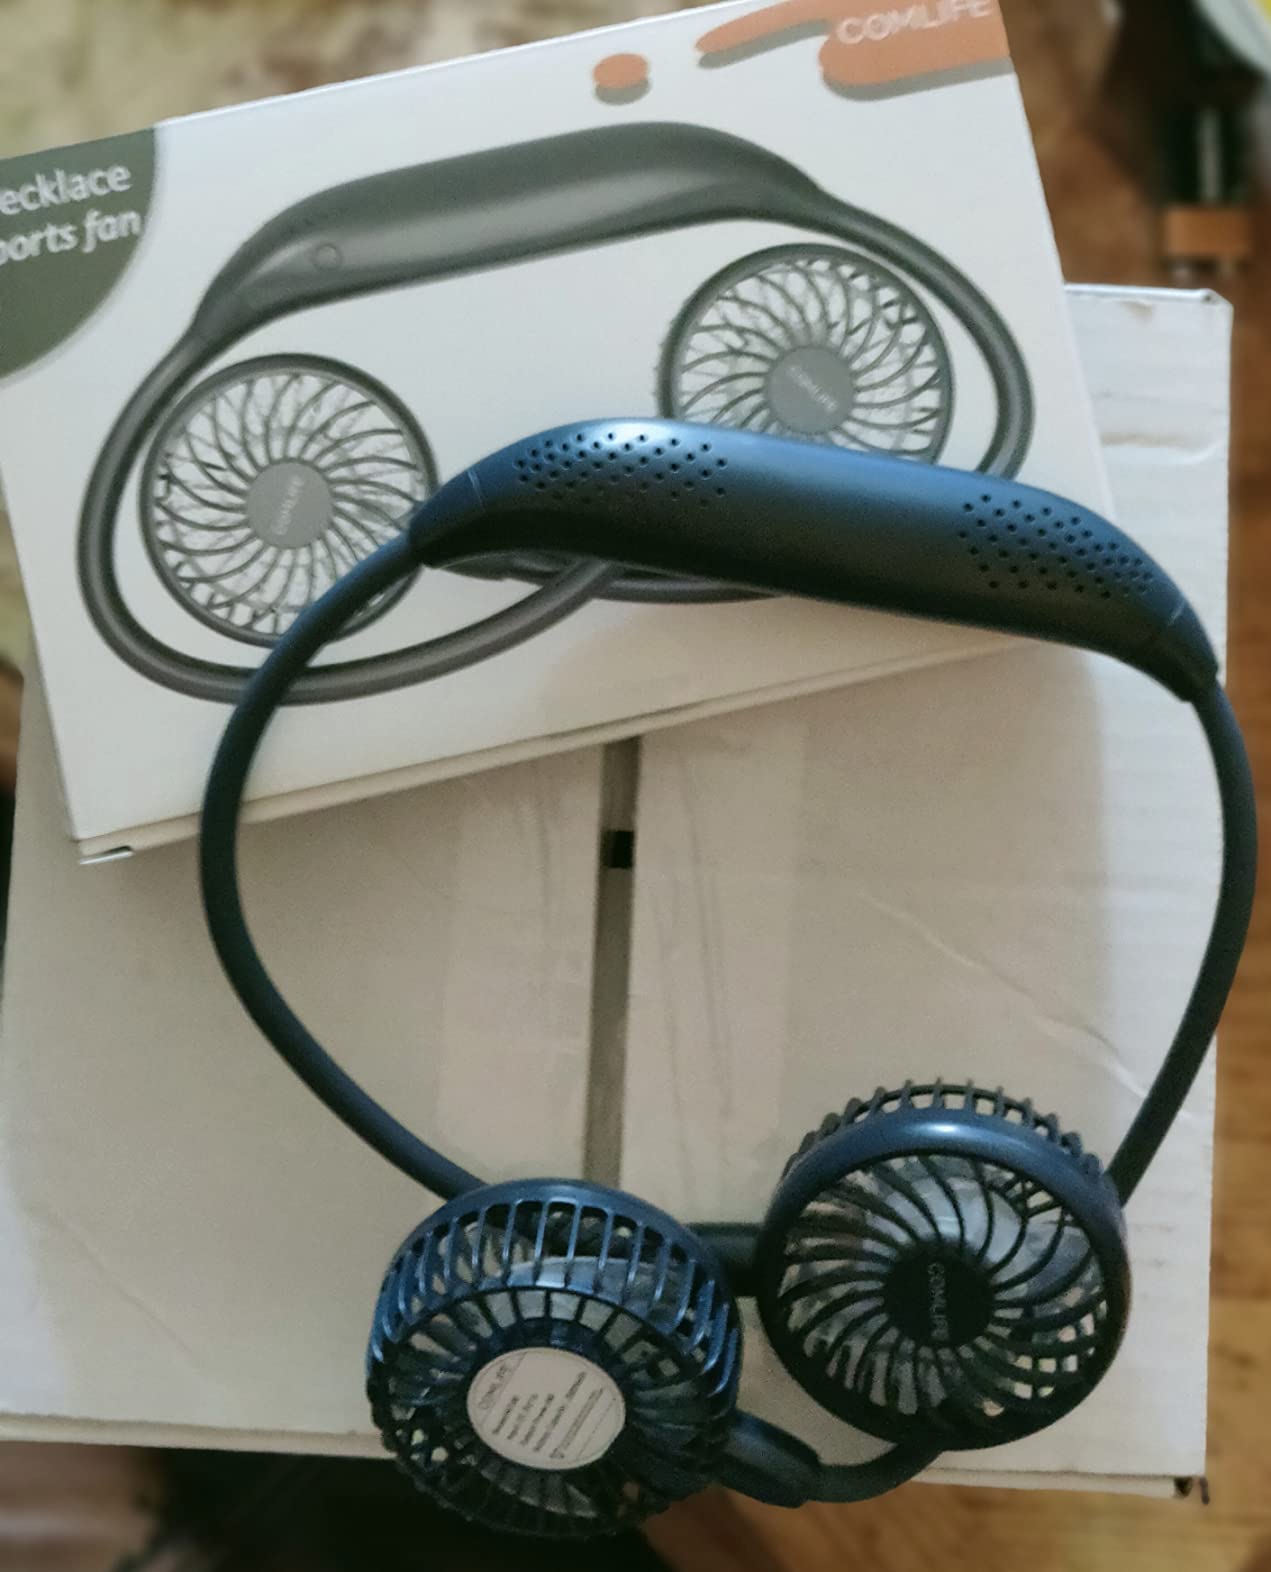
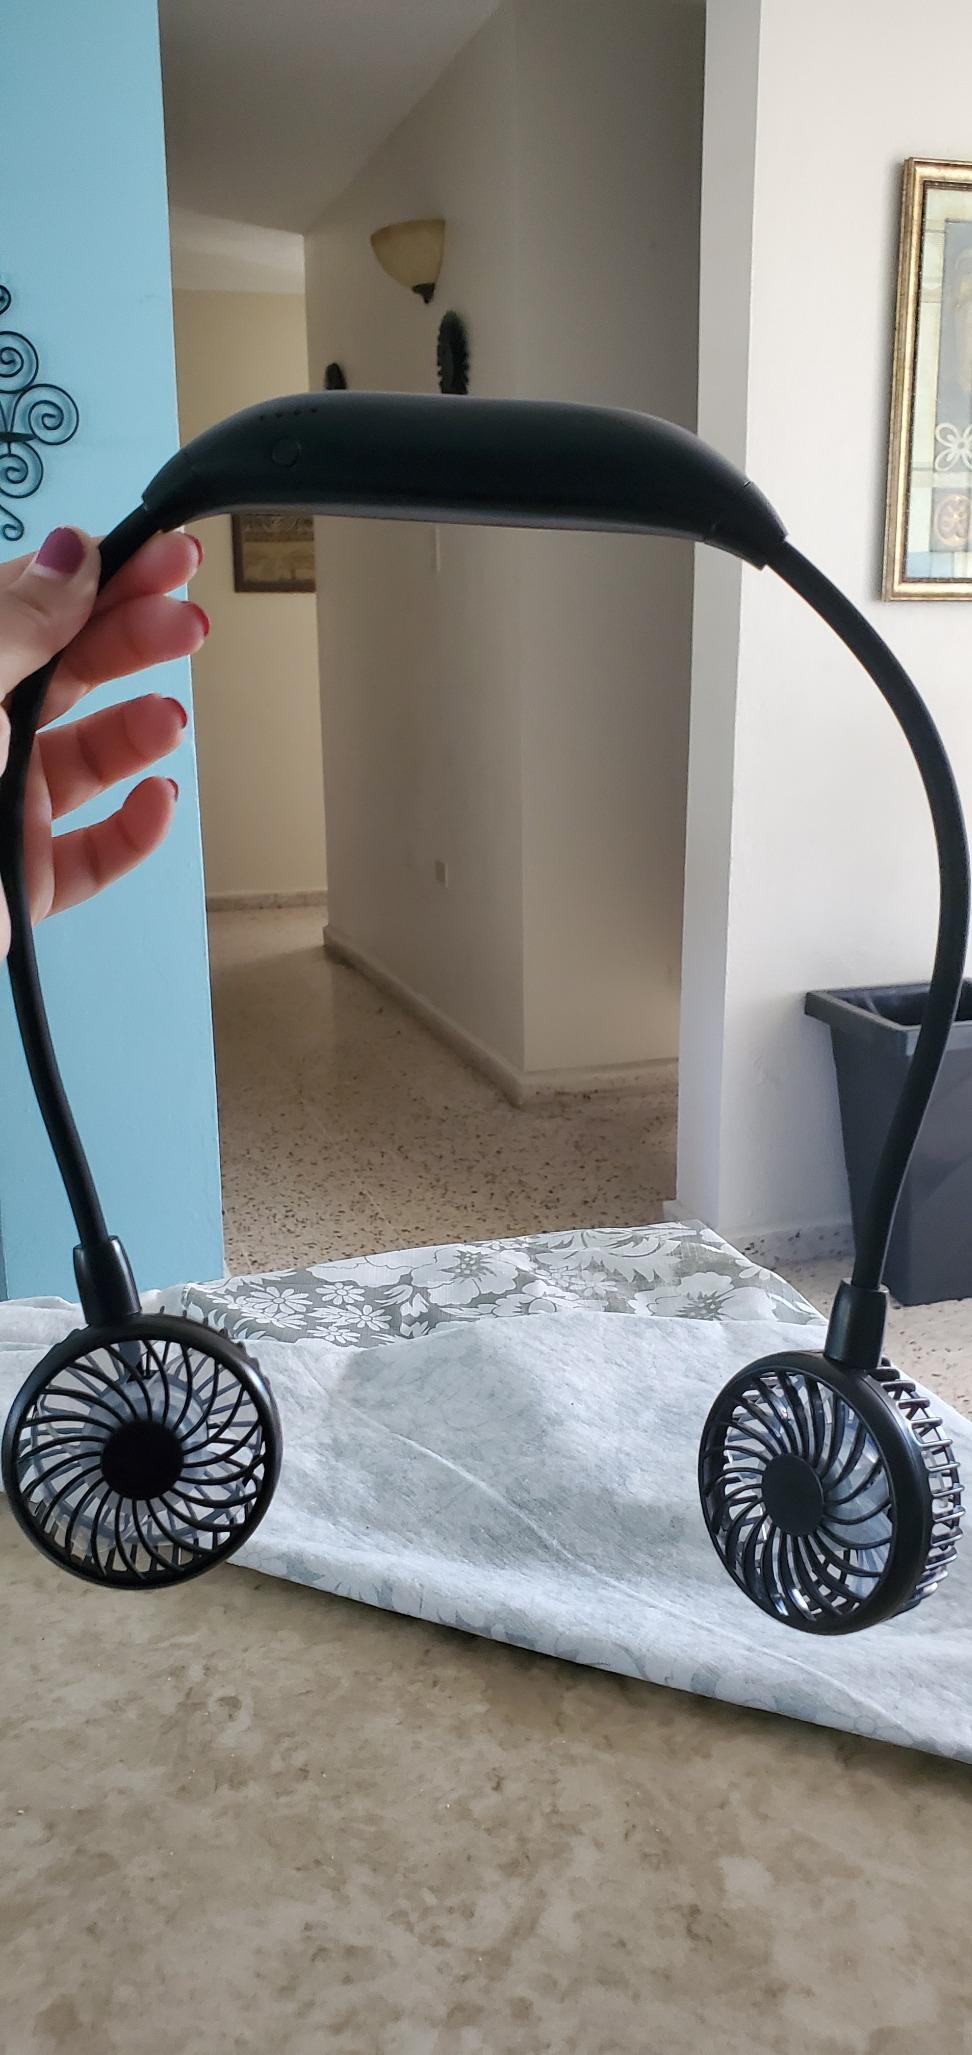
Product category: fan
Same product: no